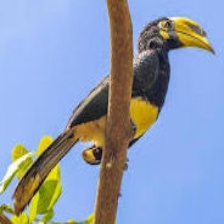
Species: AFRICAN PIED HORNBILL
Scientific name: TOCKUS FASCIATUS
ImageNet parent category: hornbill